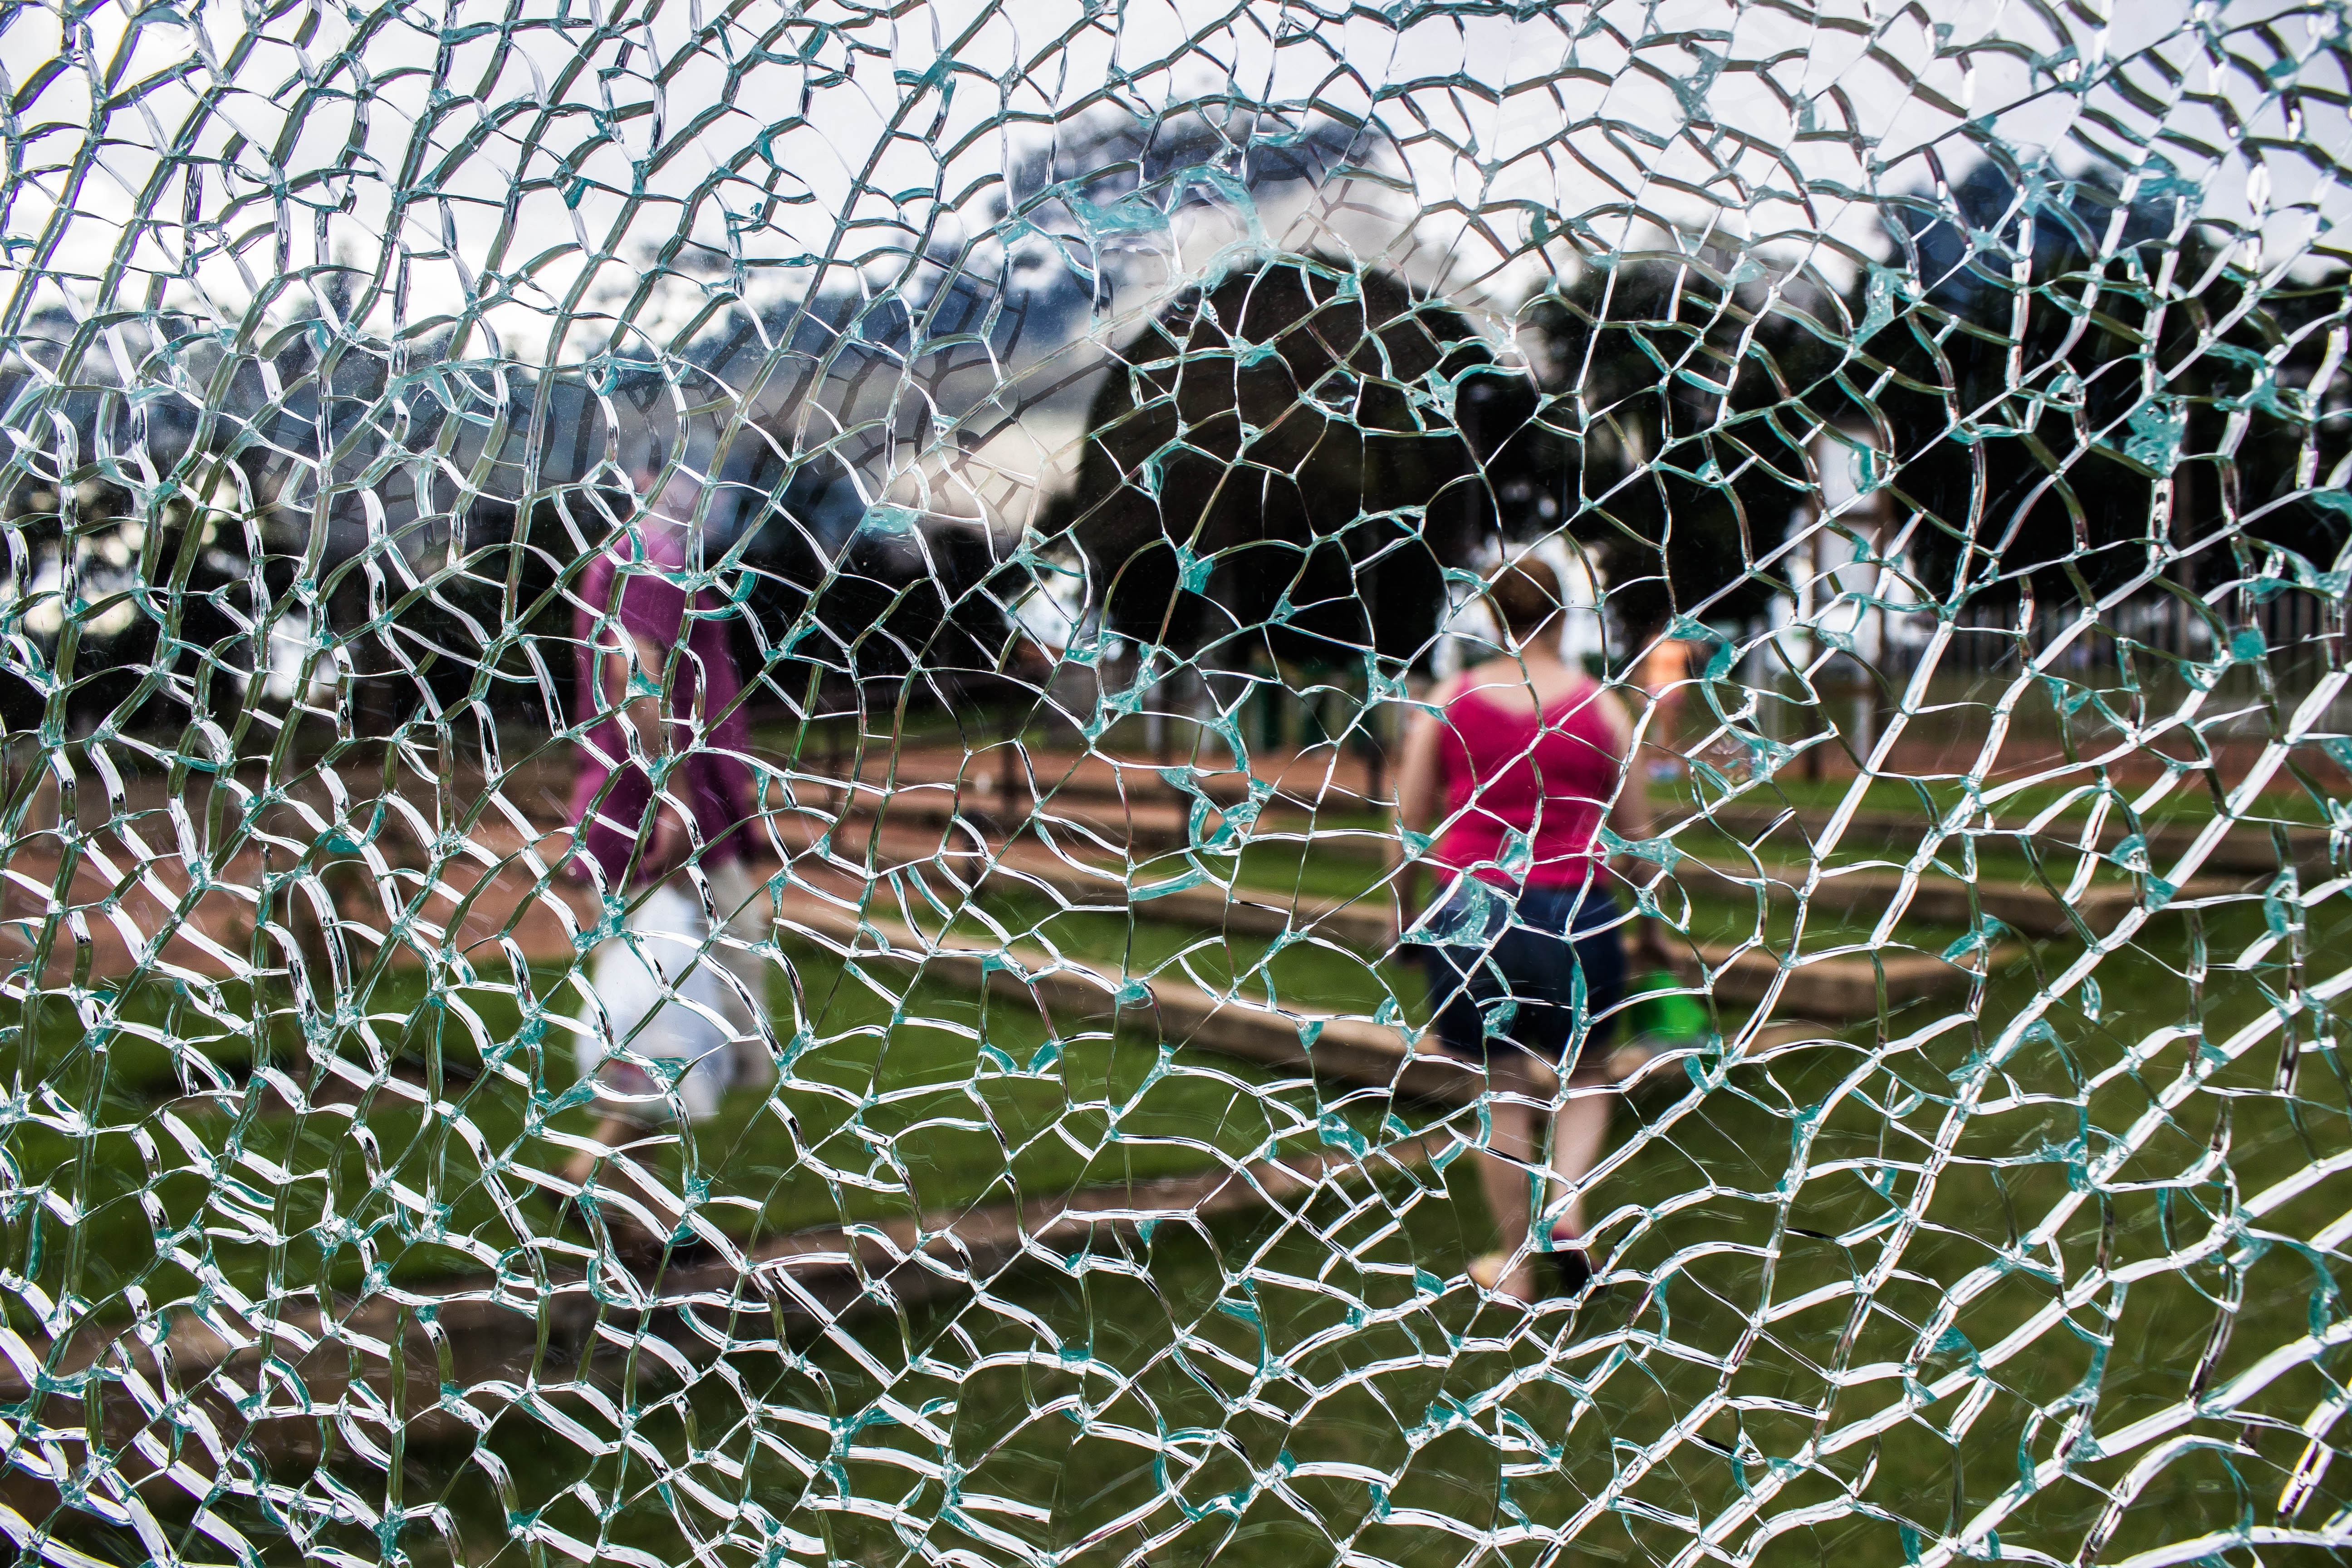
flower, glass, broken, art, net, trincado, outdoor structure